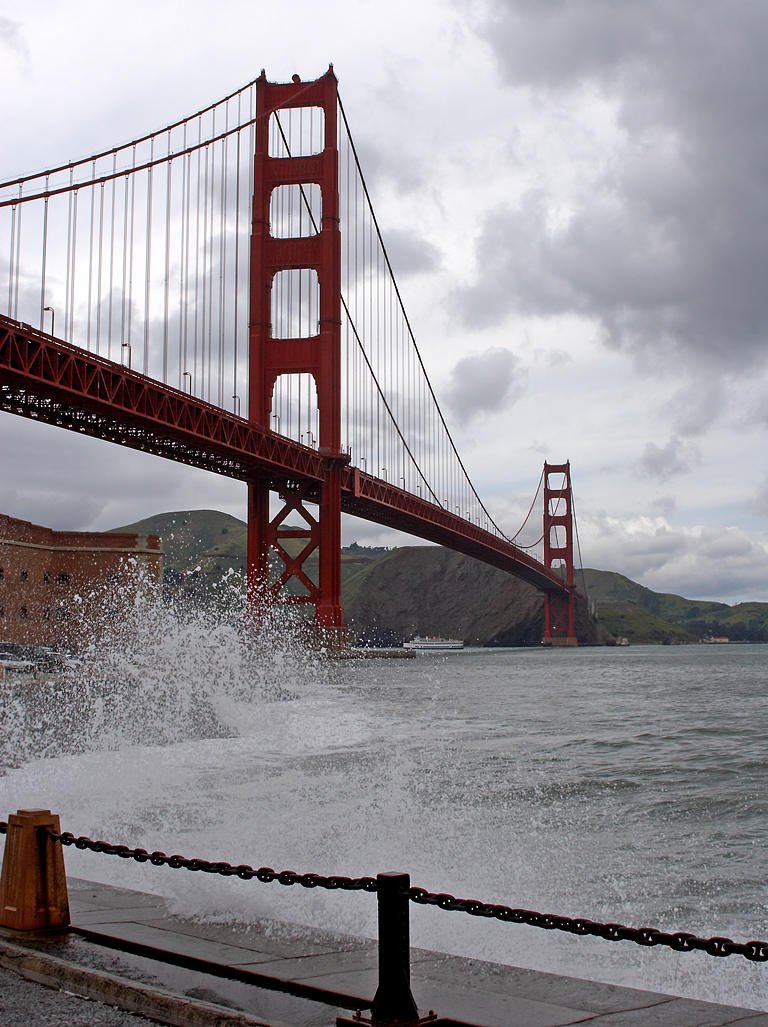
sea, water, bridge, wave, city, pier, golden gate bridge, san francisco, suspension bridge, vehicle, usa, california, steel cables, san franzisko, nonbuilding structure